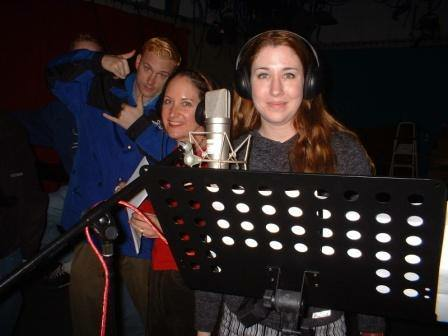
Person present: Yes